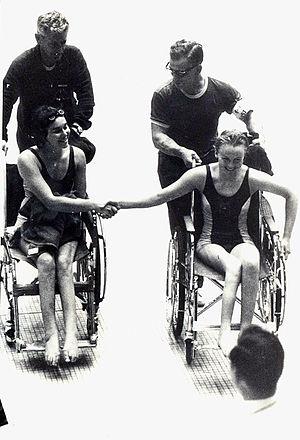
Le sport est un ensemble d'exercices physiques se pratiquant sous forme de jeux individuels ou collectifs pouvant donner lieu à des compétitions.